Hristo Chernopeev

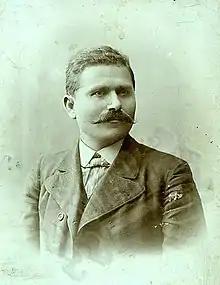
A portrait of Hristo Chernopeev by Dimitar Karastoyanov.

Hristo Chernopeev (c. 1868, Dermantsi – 6 November 1915, Krivolak) was a Bulgarian Army officer and member of the revolutionary movement in Macedonia. He was among the leaders of the Bulgarian People's Macedonian-Adrianople Revolutionary Organization.